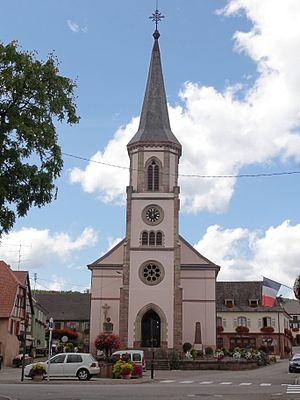
Alsace, Haut-Rhin, Rorschwihr, Église Saint-Michel (XIXe) This building is indexed in the Base Mérimée, a database of architectural heritage maintained by the French Ministry of Culture,
Rorschwihr est une commune française située dans le département du Haut-Rhin, en région Grand Est.